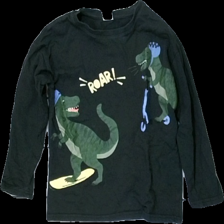
View: front
Type: Top
Category: Children
Brand: Lindex
Colors: Grey, Green, Blue, Multicolor
Material: 100% cotton
Pattern: Animal print
Cut: Regular
Size: 116
Season: All
Damage location: top left
Damage 2 location: middle center
Damage 3 location: bottom left
Price range: 50-100
Recommended usage: Reuse
Description: grå långärmad tröja med dinosaurier på, trycket har spruckigt lite